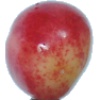
Label: cherry_rainier